Xinye County

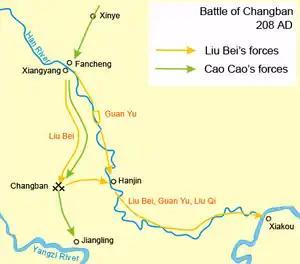
Map of the old Jingzhou in the early 3rd century CE. Xinye was the place where the forces of Liu Bei were stationed before they were forced to retreat by the army of Cao Cao.

Near the end of the Han Dynasty, the warlord Liu Bei used Xinye as a base, as a vassal under Liu Biao. Liu Biao himself had been residing in Xiangyang (today's Xiangfan). Liu Bei lost Xinye to Cao Cao in 208 and retreated to the southeast in prelude to the battle of the Red Cliffs.